StemRad

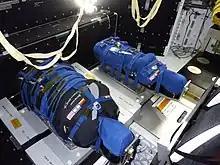
Radiation dosimetry phantoms Helga and Zohar, with Zohar wearing an AstroRad radiation protection vest, inside the Orion spacecraft prior to the launch of Artemis 1.

The AstroRad vest was also one of the primary payloads onboard NASA's Artemis 1 mission, which launched an uncrewed Orion spacecraft in a Moon-orbiting trajectory on November 16, 2022, as part of the Matroshka AstroRad Radiation Experiment (MARE), an international collaboration between the Israeli Space Agency, the German Aerospace Center, NASA, and Lockheed Martin. Onboard the crew module were two female radiation dosimetry phantom torsos named Helga and Zohar, which measured radiation exposure throughout the body during the mission via both passive and active dosimeters distributed at sensitive and high stem cell-concentration tissues. By comparing the dosimetry data from Helga and Zohar, the effectiveness of the AstoRad vest in shielding astronauts from radiation in deep space will be experimentally quantified.